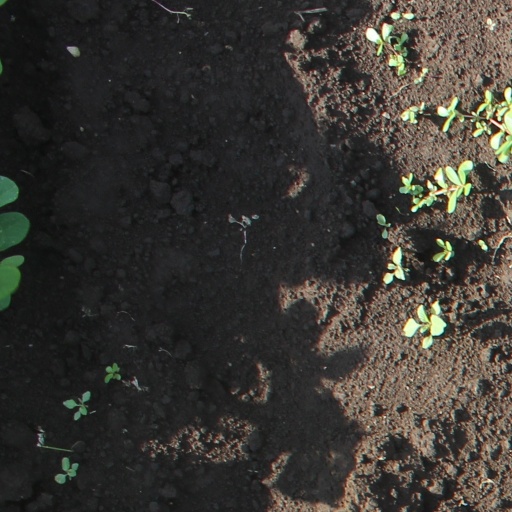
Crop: soybean